Was mein Gott will, das g'scheh allzeit

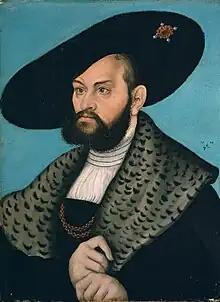
Portrait of the author by Lucas Cranach

"" (What my God wants should always happen) is a Lutheran hymn in German. The text from c. 1550 is attributed to Albert, Duke of Prussia. The melody, Zahn No. 7568, goes back to a tune by Claudin de Sermisy, written in 1529 for a secular French song. The hymn has belonged to core Lutheran hymnody without interruption and is part of the Protestant hymnal "Evangelisches Gesangbuch" as EG 364.